Land Rover Defender

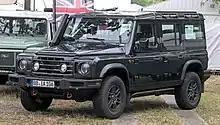
Ineos Grenadier

The Land Rover Perentie is the Land Rover 110 produced for the Australian Defence Force (ADF).